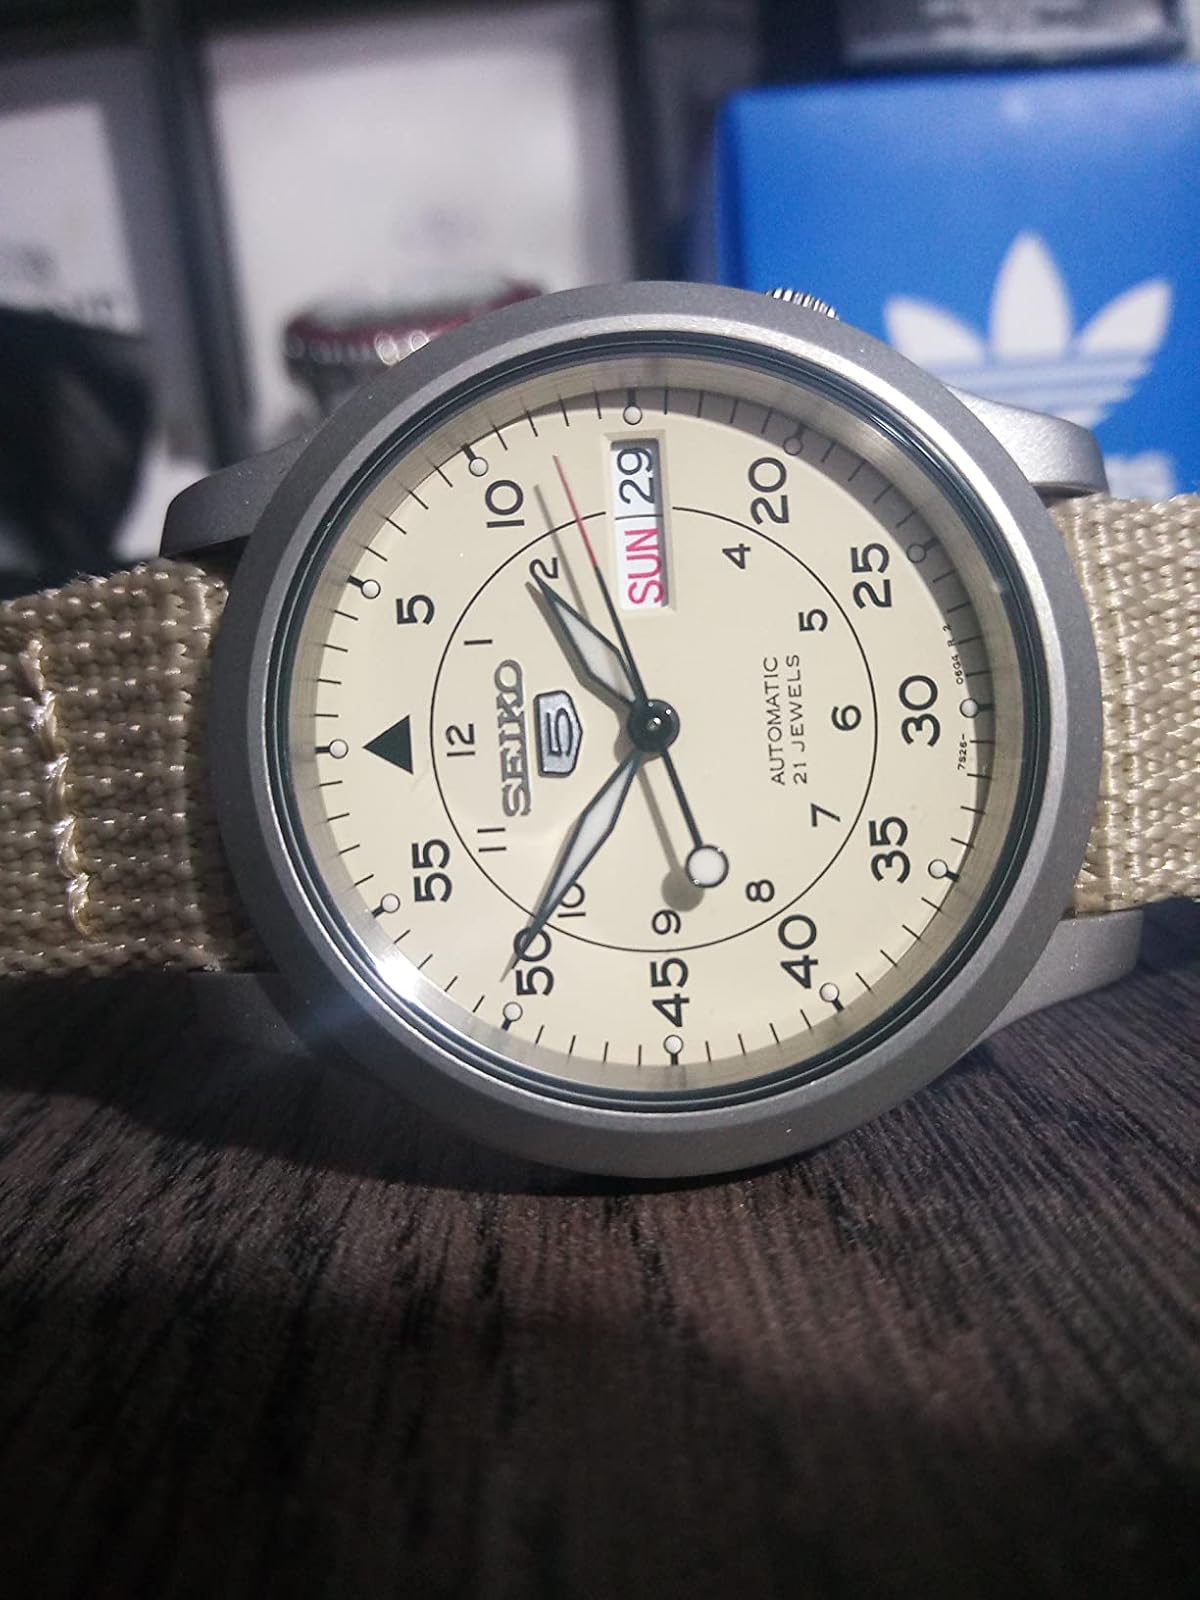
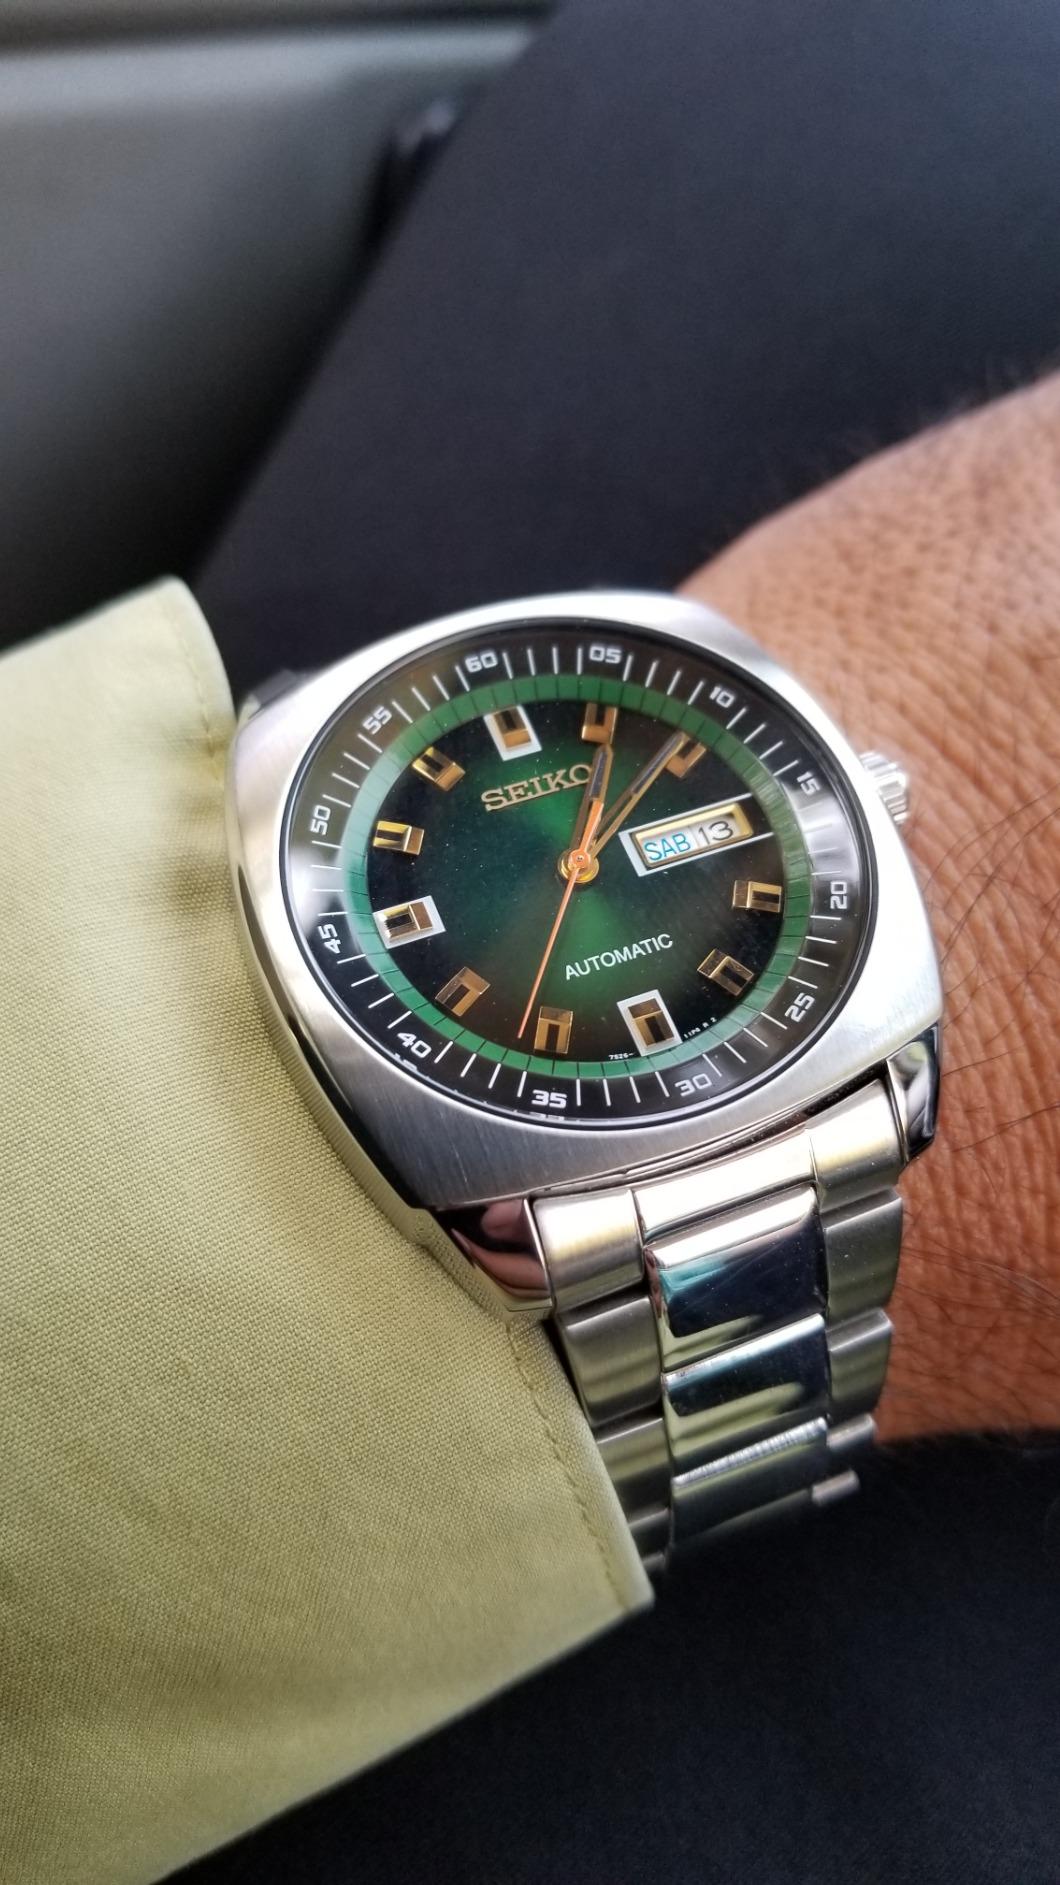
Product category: accessories_watch
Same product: no